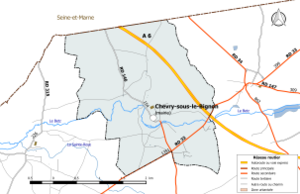
Carte du réseau routier de la commune de fr:Chevry-sous-le-Bignon.
Chevry-sous-le-Bignon est une commune française, située dans le département du Loiret en région Centre-Val de Loire.